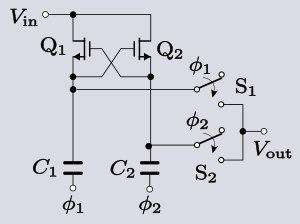
Un doubleur de tension est un circuit électrique permettant d'obtenir une tension de sortie égale à deux fois la tension d'entrée. Les doubleurs de tension sont donc des multiplicateurs de tension avec pour facteur deux. Pour cela des condensateurs et des éléments interrupteurs sont utilisés.